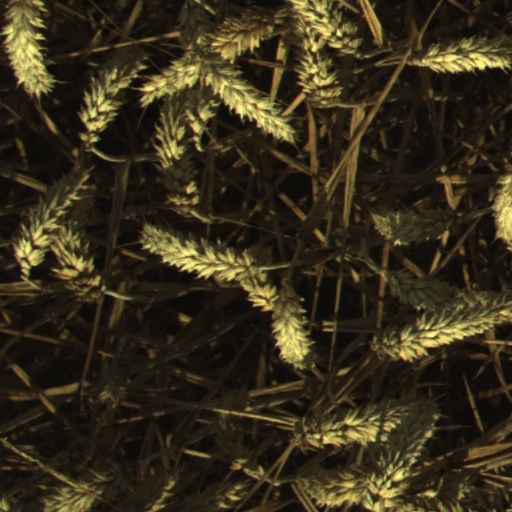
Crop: wheat